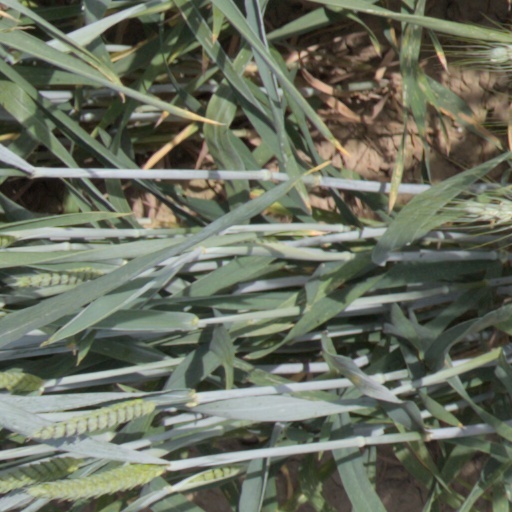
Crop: wheat